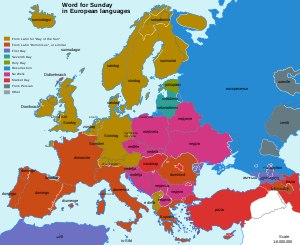
Søndag
Navne for "Søndag" på de europæiske sprog
Søndag er den første ugedag i mange engelsktalende lande, men i Danmark har det siden 1. januar 1973 været den sidste ugedag.